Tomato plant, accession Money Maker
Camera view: horizontal (90 deg, fisheye); turntable rotation: 270 degrees
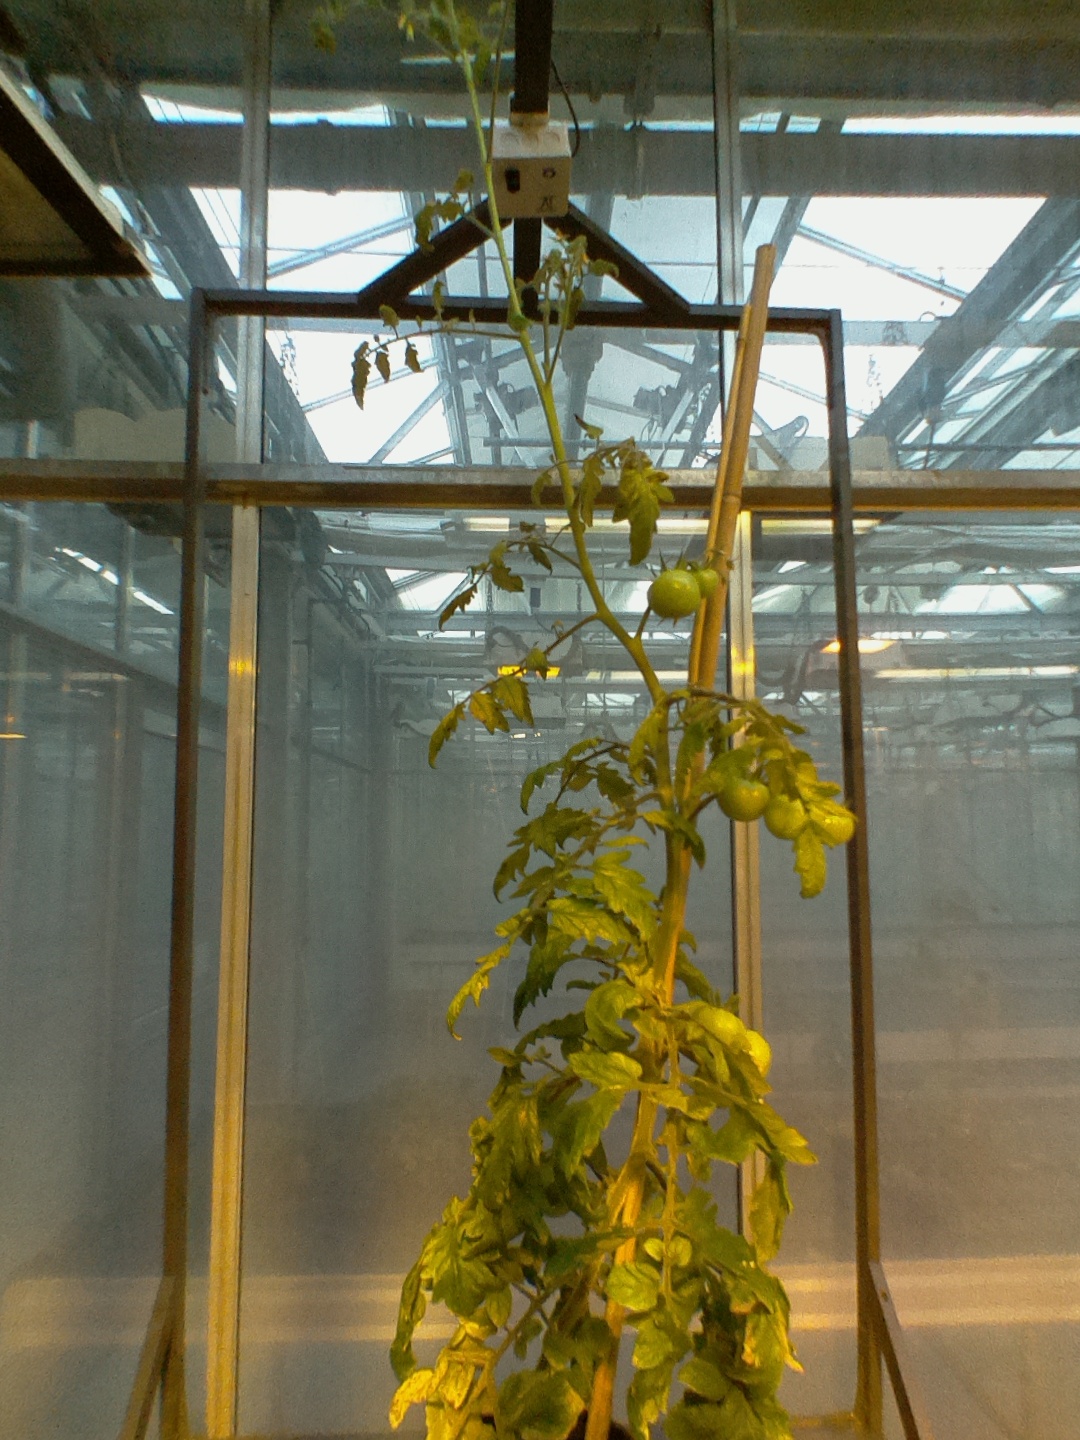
BBCH growth stage 78: 80% -90% of final fruit size